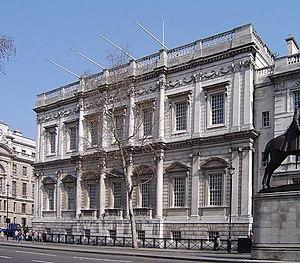
La Maison des banquets à Whitehall est un immeuble célèbre à Londres qui fit autrefois partie du palais de Whitehall, dessiné par l'architecte Inigo Jones en 1619, et achevé en 1622 avec l'assistance de John Webb. Il se situe près du palais de Westminster.